Fitz Roy

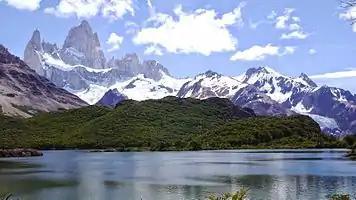
Fitz Roy and Lake Capri - Parque Nacional Los Glaciares

After the signing of the 1881 Treaty between Argentina and Chile, the boundary in the area was defined in 1898 by the boundary surveyors, Francisco Pascasio Moreno from Argentina and Diego Barros Arana from Chile. Huemul was declared a border landmark. The surveyors had no differences in the area between Mount Fitz Roy and Cerro Stokes, unlike other territories that were subject to arbitration in the 1902 arbitral award. The boundary was defined by the following mountain landmarks and their natural continuity: Mount Fitz Roy, Torre, Huemul, Campana, Agassiz, Heim, Mayo, and Stokes (nowadays Cervantes). Chile has defended it as a border landmark.